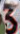
Number: 3